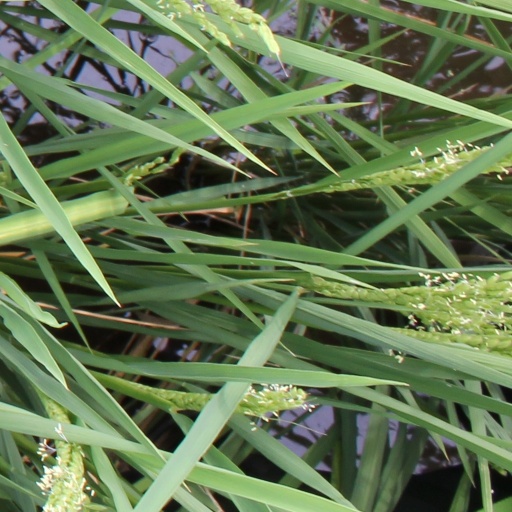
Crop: rice